Wadern

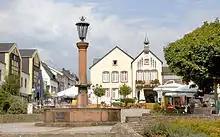
Marketplace fountain Wadern

The Marketplace Fountain is the visible sign that count Joseph Anton von Oettingen-Sötern awarded the craft- and business centre of Wadern to have the right to hold a market on 13. April 1765. The fountain itself was built in 1770 but it had to change its place a few times. After the redesigning of the marketplace it is near his original place again.